Camakau

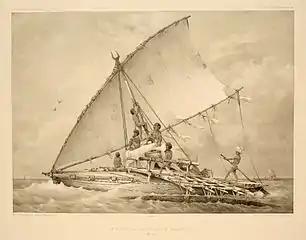
1846 drawing of the boats from Fiji

Camakau (sometimes spelled thamakau) are a traditional watercraft of Fiji. Part of the broader Austronesian tradition, they are similar to catamarans, outrigger canoes, or smaller versions of the drua, but are larger than a takia. These vessels were built primarily for the purposes of travelling between islands and for trade. These canoes are single hulled, with an outrigger and a "cama", a float, with both ends of the hull being symmetrical. They were very large, capable of travelling open ocean, and have been recorded as being up to 70 ft in length.